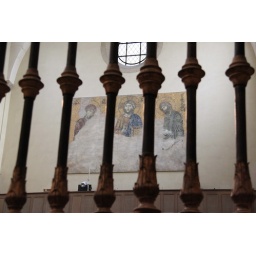
On the high wall of the exhibit room containing the Christmas tree and creche, is the fascinating painting in Byzantine style.